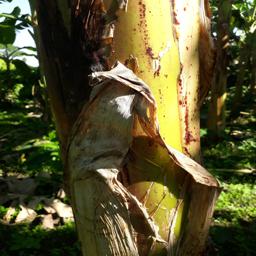
Label: PSEUDOSTEM WEEVIL